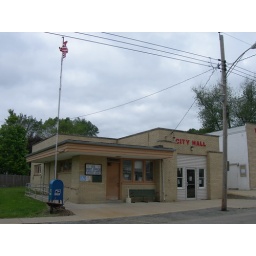
The city hall/post office building was constructed in 1957.